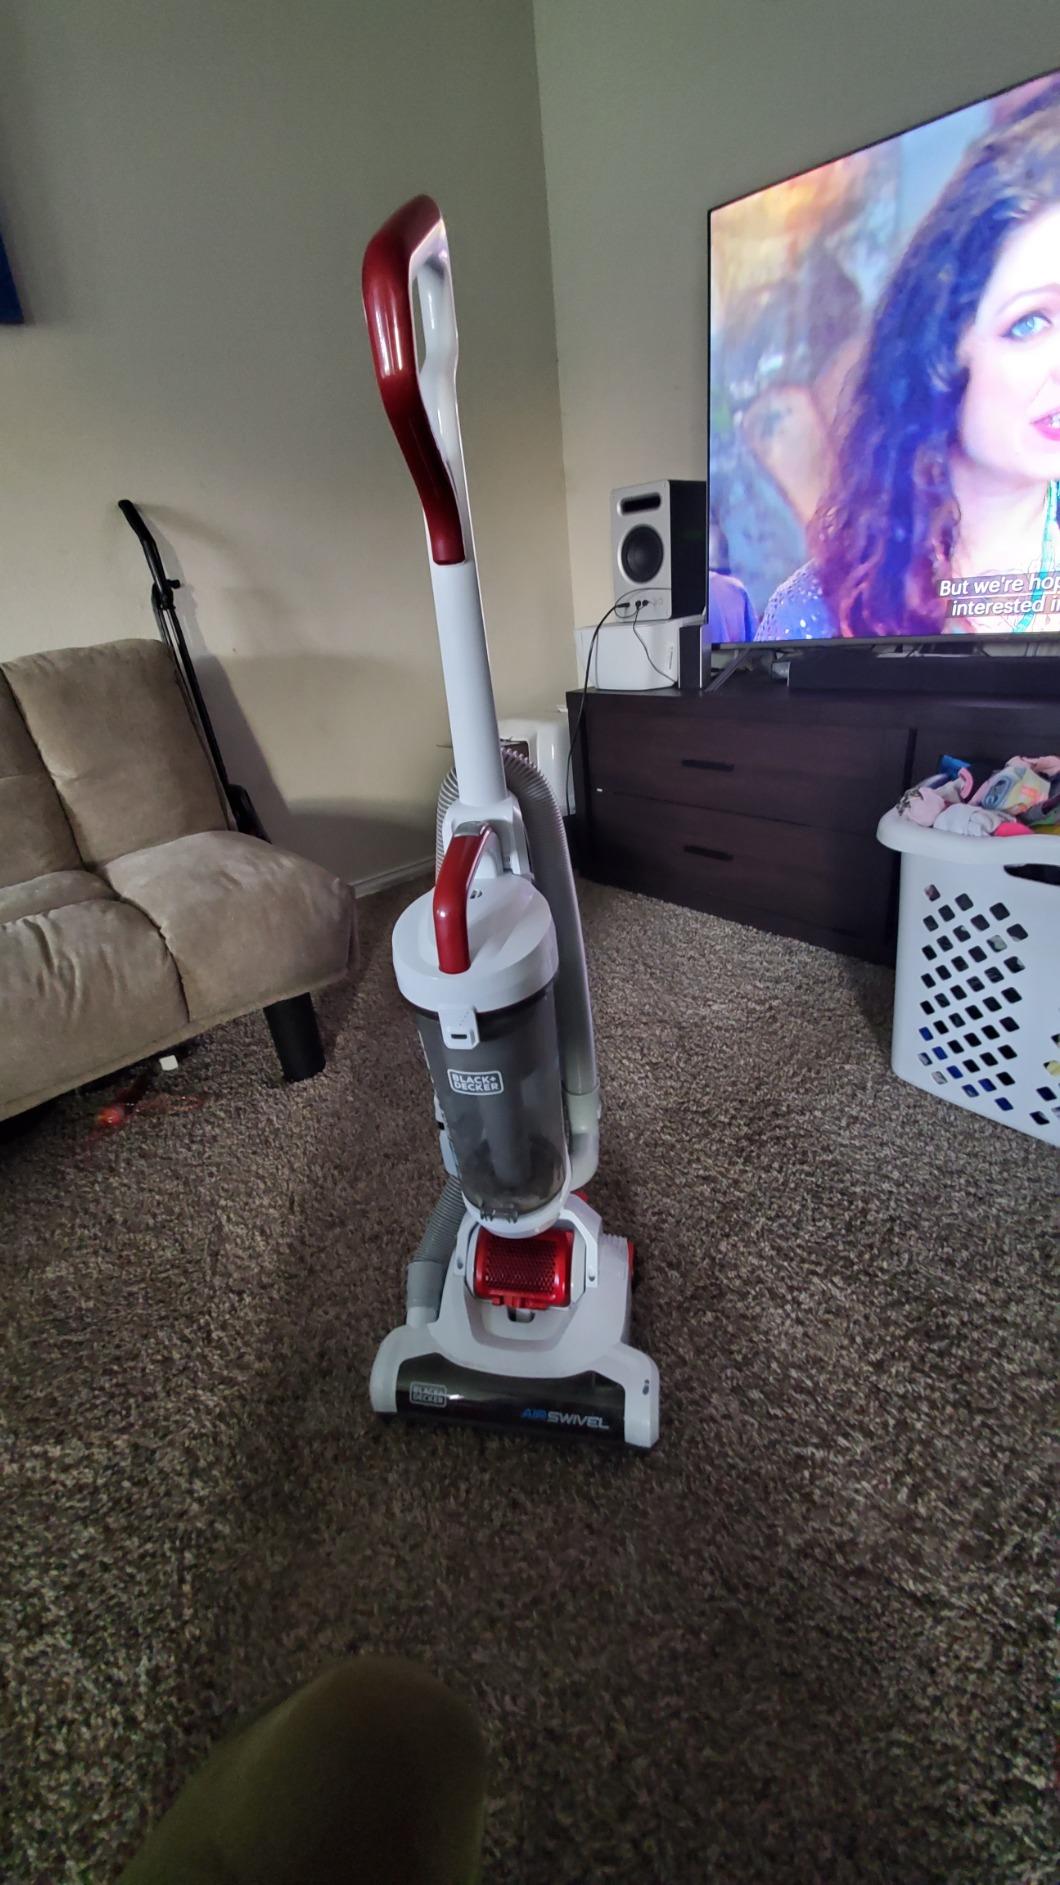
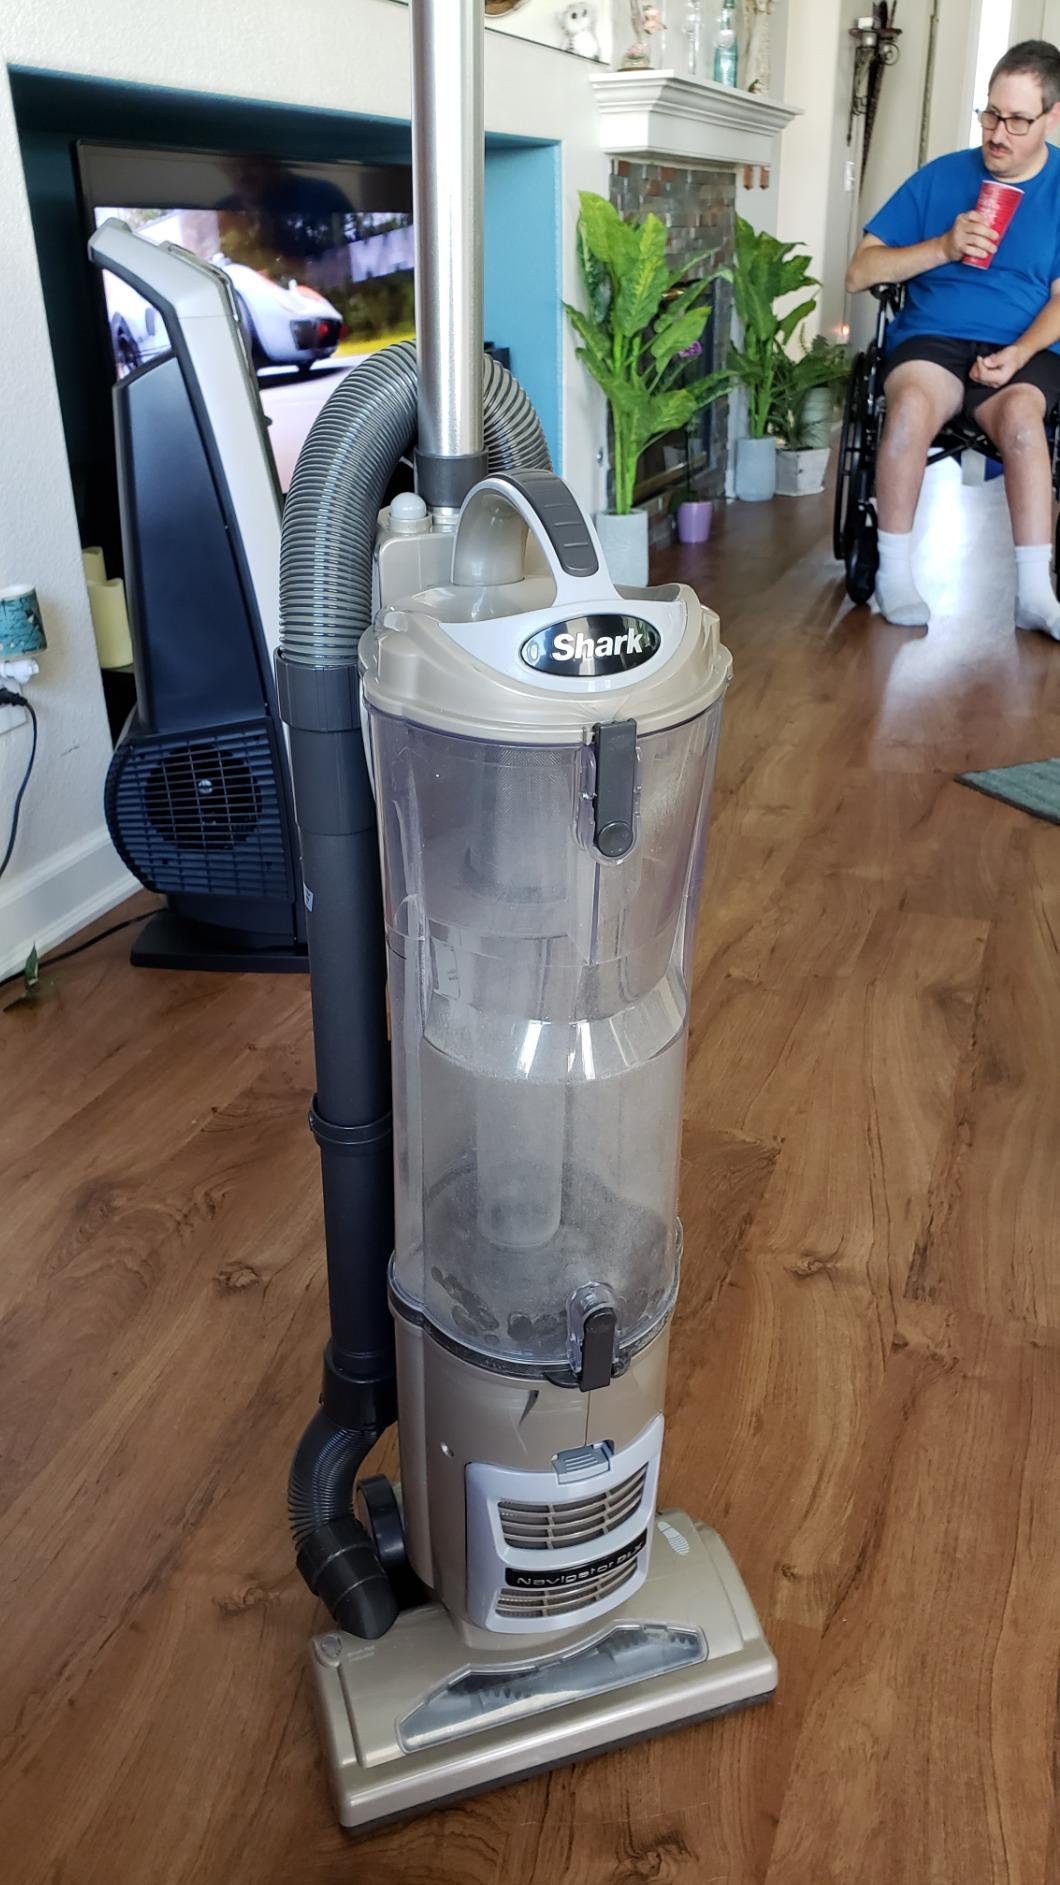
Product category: items_vacuum
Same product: no